Haval H9

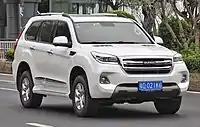
First generation Haval H9 facelift

The Haval H9 is a four-wheel drive vehicle produced by the Chinese automobile manufacturer Great Wall Motor under the Haval brand. It was first launched in 2014 with the second generation being introduced in early 2024.